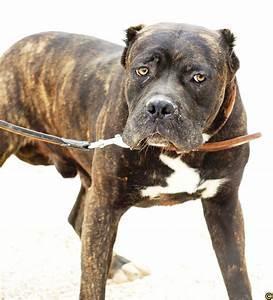
dog